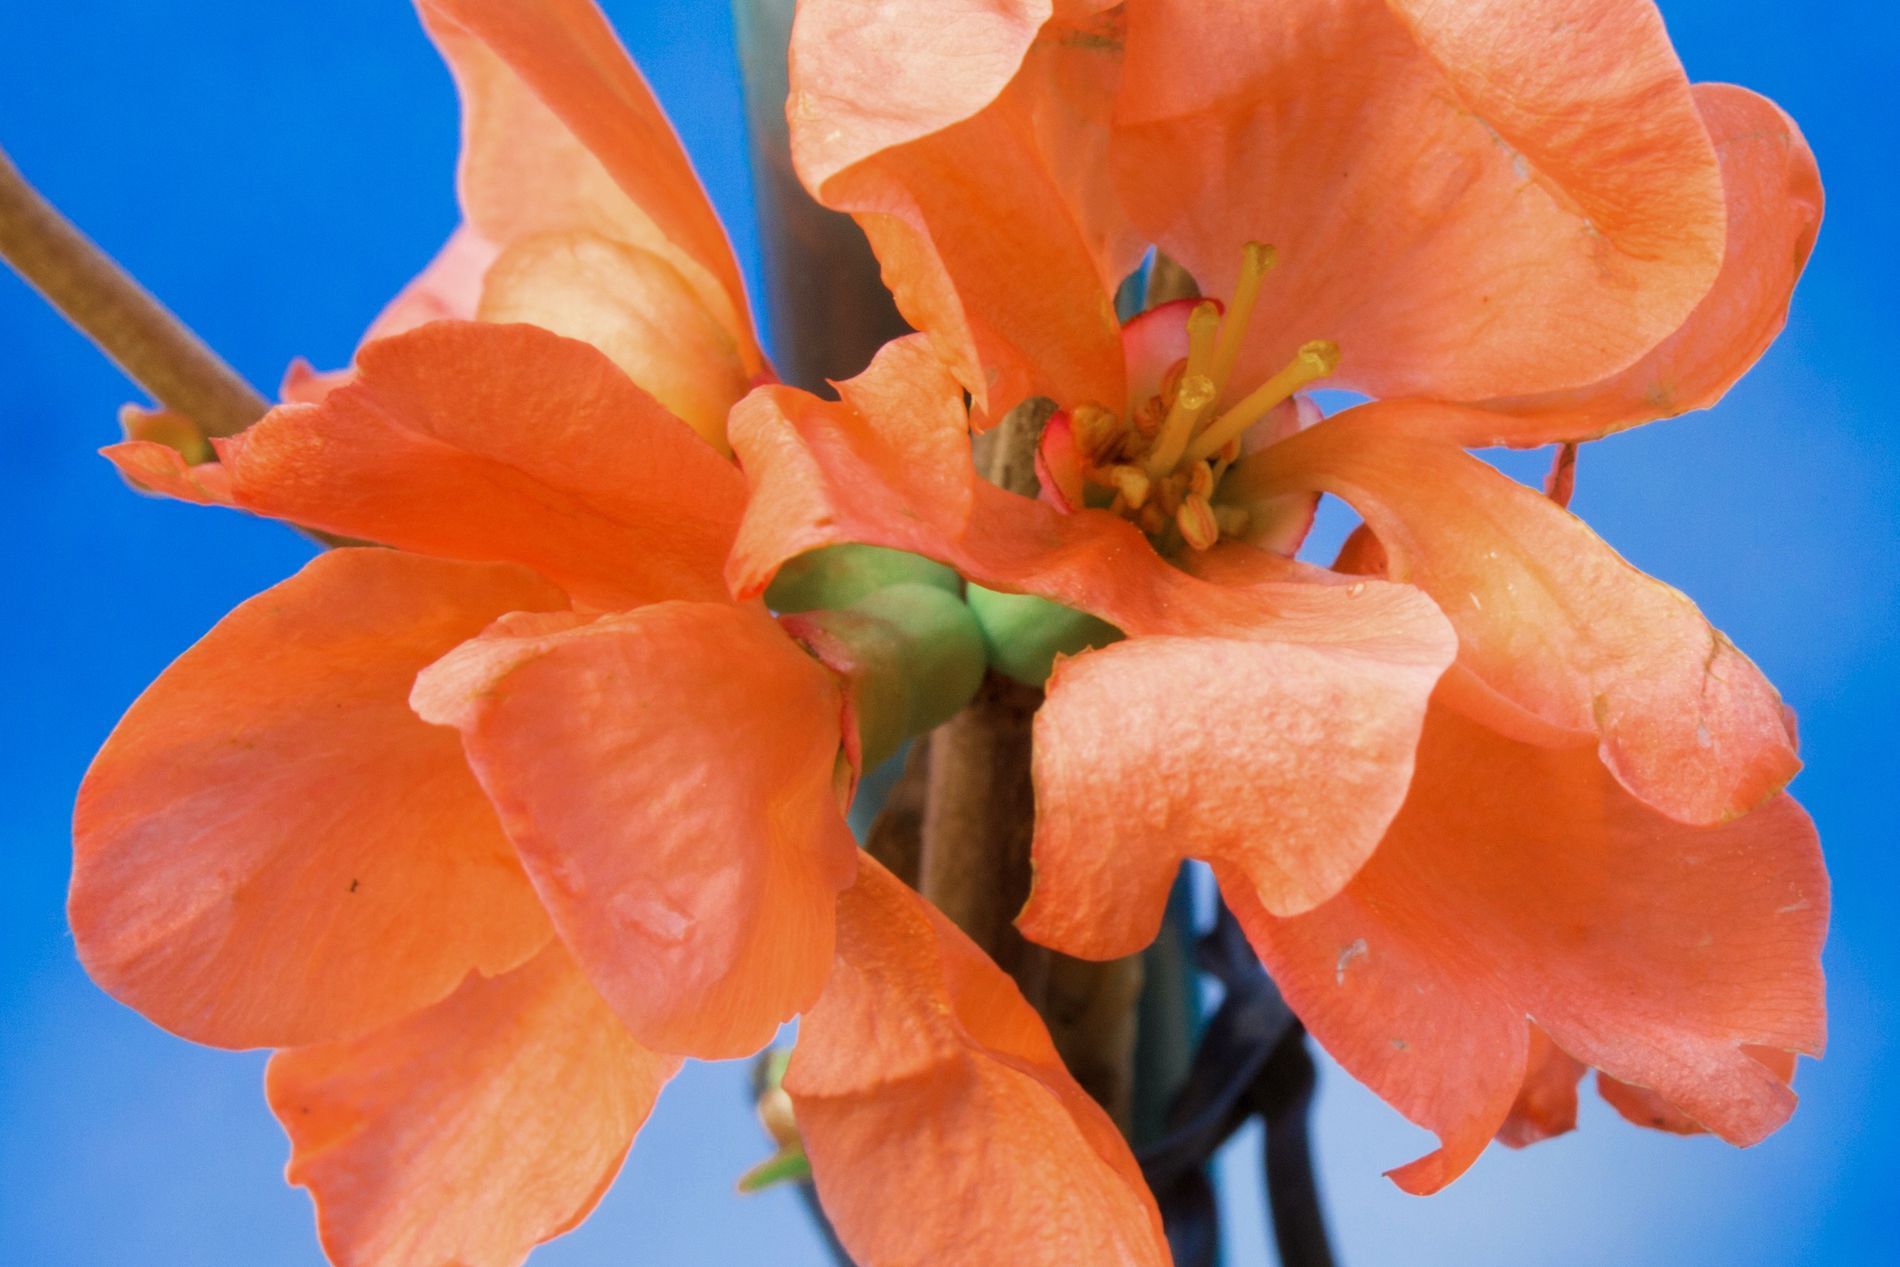
Flower against a blue sky
A vibrant orange flower with delicate petals. The bloom displays multiple layers of salmon-colored petals with anthers visible at its core, at a bright blue background.
Shot in macro style, this botanical photograph captures a single orange blossom against a blue sky.
The color palette dramatically contrasts the warm orange of the flower with the blue background.
Labels: Flower, Petal, Plant, Geranium, Pollen, Anther, Rose, Gladiolus, Sky
Camera: Canon Canon EOS 5D Mark III
Lens: EF70-200mm f/4L IS USM, Canon EF 70-200mm f/4L IS
Aperture: F16
Exposure: 1/25 sec
ISO: 640
Focal length: 70.0 mm